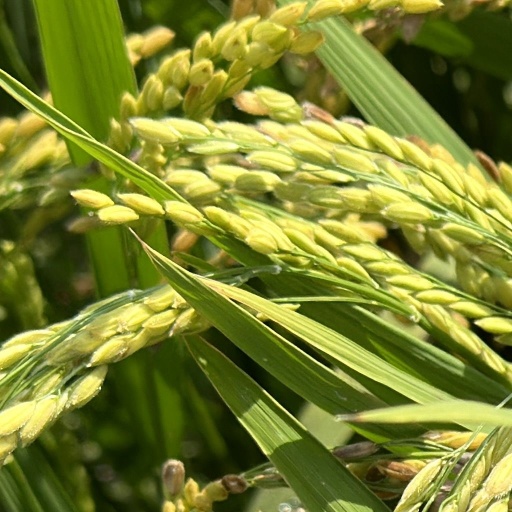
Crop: rice